Arkhangelsk Oblast

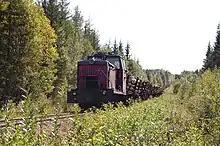
Udimskaya narrow-gauge railway

The area of current Arkhangelsk Oblast has always been located on the trading routes connecting central Russia to the White Sea, and, in fact, in the 17th century the White Sea was the main sea export route for Russia. The whole course of the Northern Dvina is navigable, as well as the lower course of some of its tributaries, most notably the Vychegda, the Vaga, and the Pinega. The Mezen is also navigable in the lower course. The Onega is not navigable except for the two relatively short stretches because of the rapids. However, except for the lower course of the Vychegda and some parts of the Northern Dvina, there is currently very little or no regular passenger navigation on these rivers. They are used for cargo traffic though.